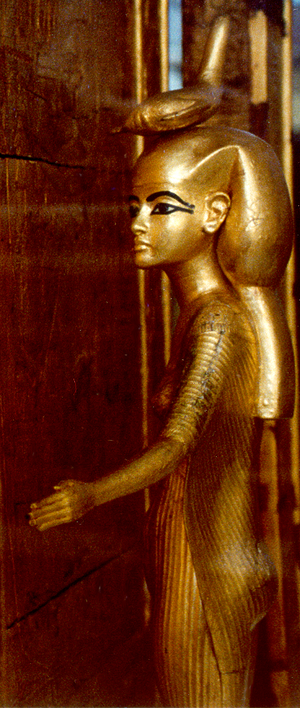
Serket, « Celle qui fait respirer » ou « La respiration plus facile [dans la gorge] », en grec ancien : Selkis est la déesse non pas scorpion — interprétation erronée venant de l'emblème de la déesse, un scorpion depuis le Nouvel Empire — mais, comme son nom l'indique, la divinité bienveillante qui sur terre protégeait les hommes du venin des serpents, des scorpions et autres animaux dangereux.